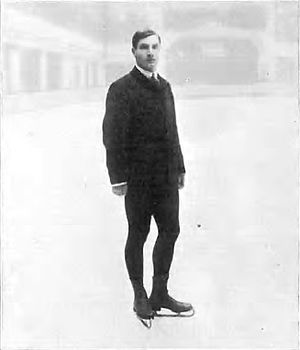
Kunstskøjteløb under sommer-OL 1908 / Medaljer / Herrer
Ulrich Salchow olympisk guldmedalje
Kunstskøjteløb var med på det olympiske program for første gang 1908 i London. Det var første gang en vintersport var en olympisk øvelse. Der blev konkurreret i fire discipliner, to for herrer og én for damer og en for par. Seks lande var repræsenteret; ud over dem der vandt medaljer deltog Argentina og USA. Ingen af disciplinerne havde mere en syv deltager og i to af øvelserne var der kun tre deltagere. Konkurrencerne blev gennemført 28. og 29. oktober i Prince's Skating Club i bydelen Knightsbridge i London.